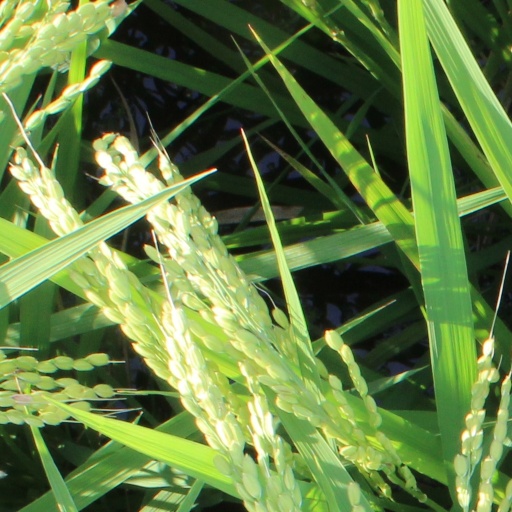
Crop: rice